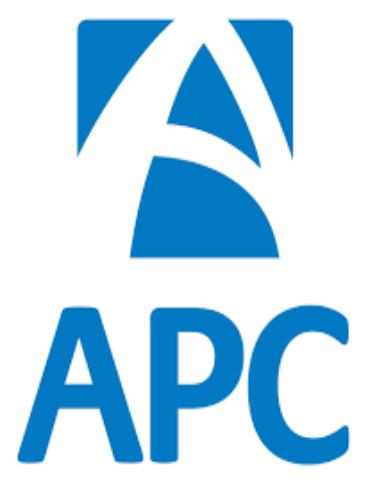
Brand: A.P.C
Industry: Clothes